Camden Lock

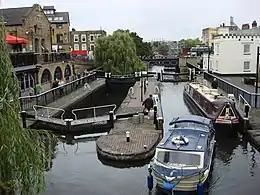
The twin locks

Camden Lock is a small part of Camden Town, London Borough of Camden, England, which was formerly a wharf with stables on the Regent's Canal. It is immediately to the north of Hampstead Road Locks, a twin manually operated lock. The twin locks together are "Hampstead Road Lock 1"; each bears a sign so marked. Hawley Lock and Kentish Town Lock are a short distance away to the east; to the west is a long level pound (also known as tract or reach) — it is to the next lock.